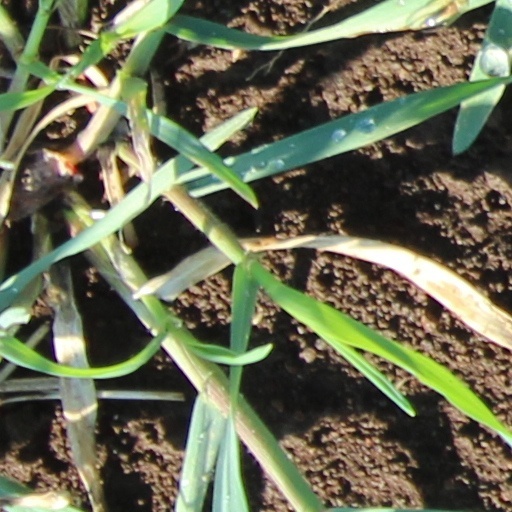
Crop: wheat